Olympic High School (Charlotte, North Carolina)

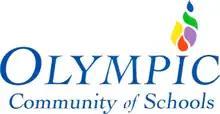
Olympic's name from 2005–2018.

Between 2019 and 2024 Olympic High School dropped from 92% graduation rate to 71%. The 21.3 percentage point drop was the most of any Charlotte-Mecklenburg high school. The school has the third worst state-wide graduation rate for traditional public schools with 1000 or more students.